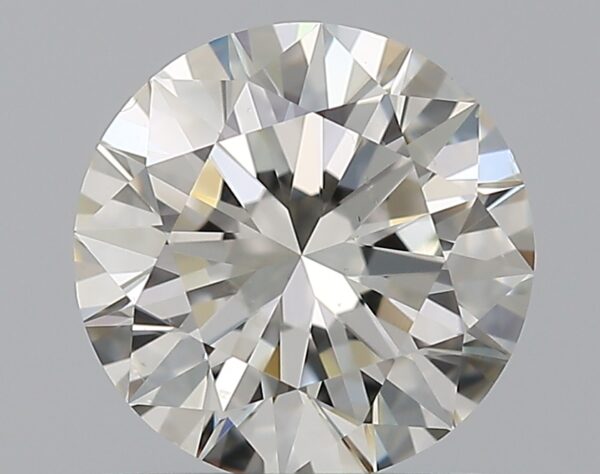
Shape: round
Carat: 1
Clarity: VS2
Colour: J
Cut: EX
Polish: EX
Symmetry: EX
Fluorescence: F
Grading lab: GIA
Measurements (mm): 6.39 x 6.43 x 3.95